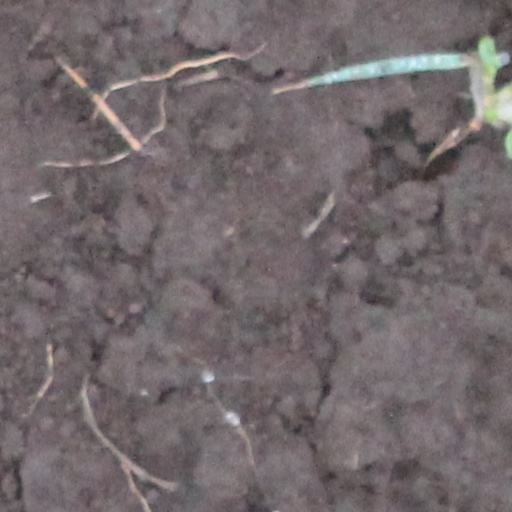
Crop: wheat